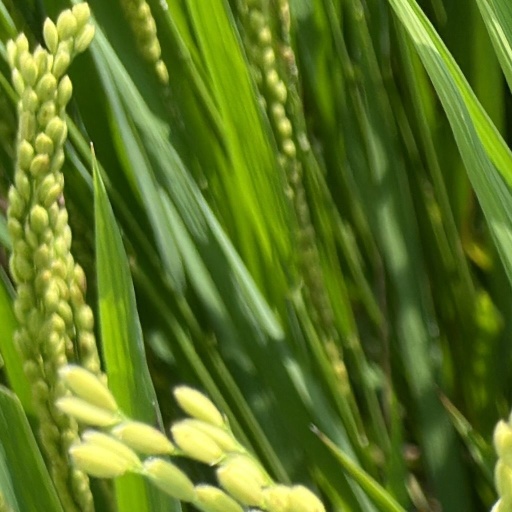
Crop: rice